Sundiata Keita

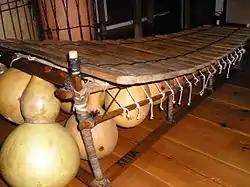
A modern balafon. The balafon plays an important role in the Epic of Sundiata. The magical balafon belonging to Soumaoro Kanté was stolen by Sundiata Keita's griot - Balla Fasséké and taken to Mandinka country.

The oral traditions relating to Sundiata Keita were passed down generation after generation by the local griots ("djeli" or "jeliw"), until eventually their stories were put into writing. Sundiata was the son of Naré Maghann Konaté (variation: "Maghan Konfara") and Sogolon Condé (variations: "Sogolon Kolonkan" or "Sogolon Kédjou", the daughter of the ""buffalo woman"", so-called because of her ugliness and hunchback). Sundiata was crippled from childhood and his mother (Sogolon) was the subject of ridicule among her co-wives. She was constantly teased and ridiculed openly for her son's disability. This significantly affected Sundiata and he was determined to do everything he possibly could in order to walk like his peers. Through this determination, he one day miraculously got up and walked. Among his peers, he became a leader. His paternal half-brother, Dankaran Touman, and Dankaran's mother, Sassouma Bereté, were cruel and resentful of Sundiata and his mother. Their cruelty escalated after the death of Naré Maghann (the king and father of Sundiata). To escape persecution and threats on her son's life, Sogolon took her children, Sundiata and his sisters, into exile. This exile lasted for many years and took them to different countries within the Ghana Empire and eventually to Mema, where the king of Mema granted them asylum. Sundiata was admired by the King of Mema for his courage and tenacity. As such, he was given a senior position within the kingdom. When King Soumaoro Kanté of Sosso conquered the Mandinka people, messengers were sent to go and look for Sogolon and her children, as Sundiata was destined to be a great leader according to prophecy. Upon finding him in Mema, they persuaded him to come back in order to liberate the Mandinkas and their homeland. On his return, he was accompanied by an army given to him by the King of Mema. The warlords of Mali at the time who were his age group included: Tabon Wana, Kamadia Kamara (or Kamadia Camara), Faony Condé, Siara Kuman Konaté and Tiramakhan Traore (many variations: "Trimaghan" or "Tiramaghan", the future conqueror of Kaabu). It was on the plain of Siby (var: Sibi) where they formed a pact brotherhood in order to liberate their country and people from the powerful Sosso king. At The Battle of Kirina, Sundiata and his allies defeated the Sosso king, and he became the first Emperor of the Mali Empire. He was the first of the Mandinka line of kings to adopt the royal title "Mansa" ("king" or "emperor" in the Mandinka language).